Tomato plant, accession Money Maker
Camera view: vertical (180 deg); turntable rotation: 210 degrees
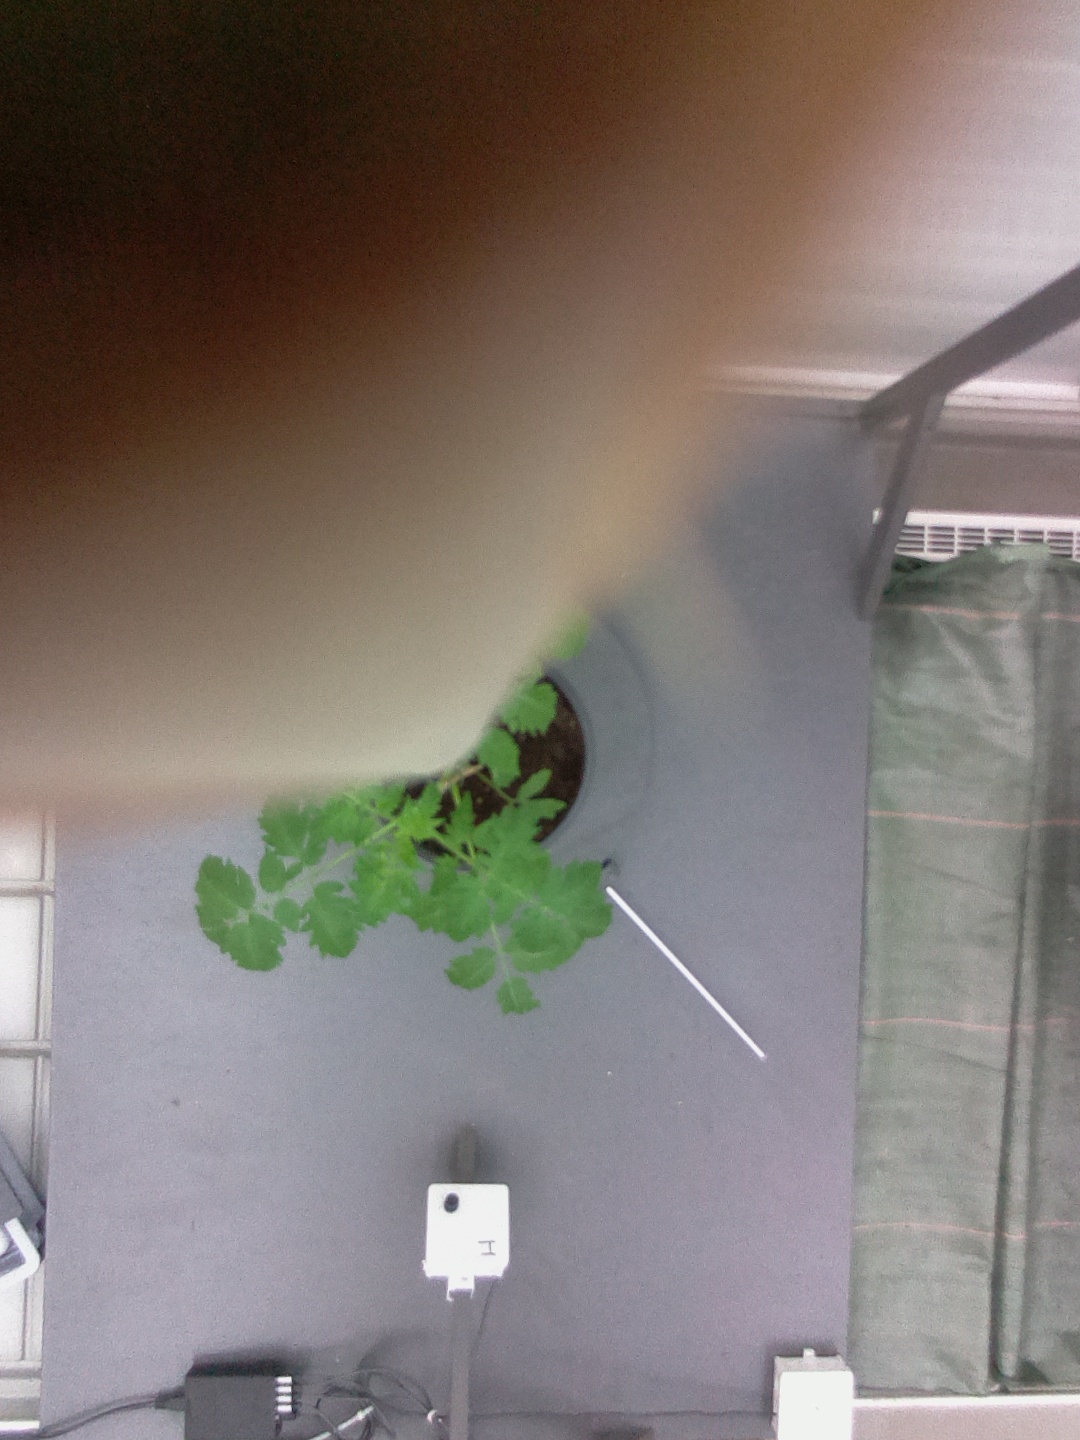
BBCH growth stage 13: 6 of true leaves visible